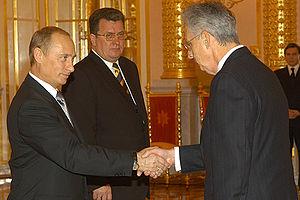
L'ambassade de France en Russie est la représentation diplomatique de la République française auprès de la Fédération de Russie. Elle est située à Moscou, la capitale du pays, et son ambassadeur est, depuis 2020, Pierre Lévy.